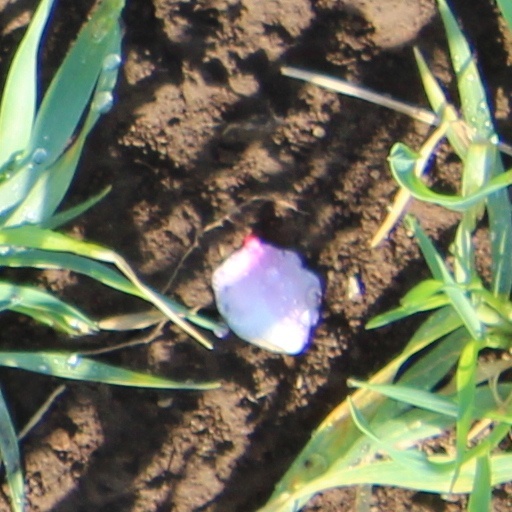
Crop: wheat